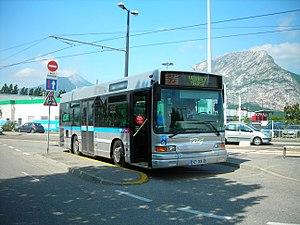
Heuliez Access'bus GX117 de Grenoble au terminus Fontaine La Poya de la ligne 56
Veurey-Voroize est une commune française située dans le département de l'Isère, en région Auvergne-Rhône-Alpes, correspondant à l'ancienne province du Dauphiné. Veurey-Voroize est également une des 49 communes adhérentes de la métropole Grenoble-Alpes Métropole.
Les autobus de Grenoble sont un réseau de 45 lignes régulières exploitées par la Sémitag en complément du tramway de Grenoble et desservant l'ensemble des communes de la Métro. Ce réseau est toutefois épaulé par 16 lignes de bus du réseau interurbain de l'Isère dans le périmètre de transport urbain de la Sémitag.
Fontaine, est une commune française située dans le département de l'Isère en région Auvergne-Rhône-Alpes.
Transports de l'agglomération grenobloise est la marque commerciale, utilisée par la Sémitag, du réseau de transport en commun desservant les 49 communes de la métropole de Grenoble soit environ 440 000 habitants sur 541 km². Le réseau TAG appartient au SMTC, l'autorité organisatrice de la Métro depuis 1973.